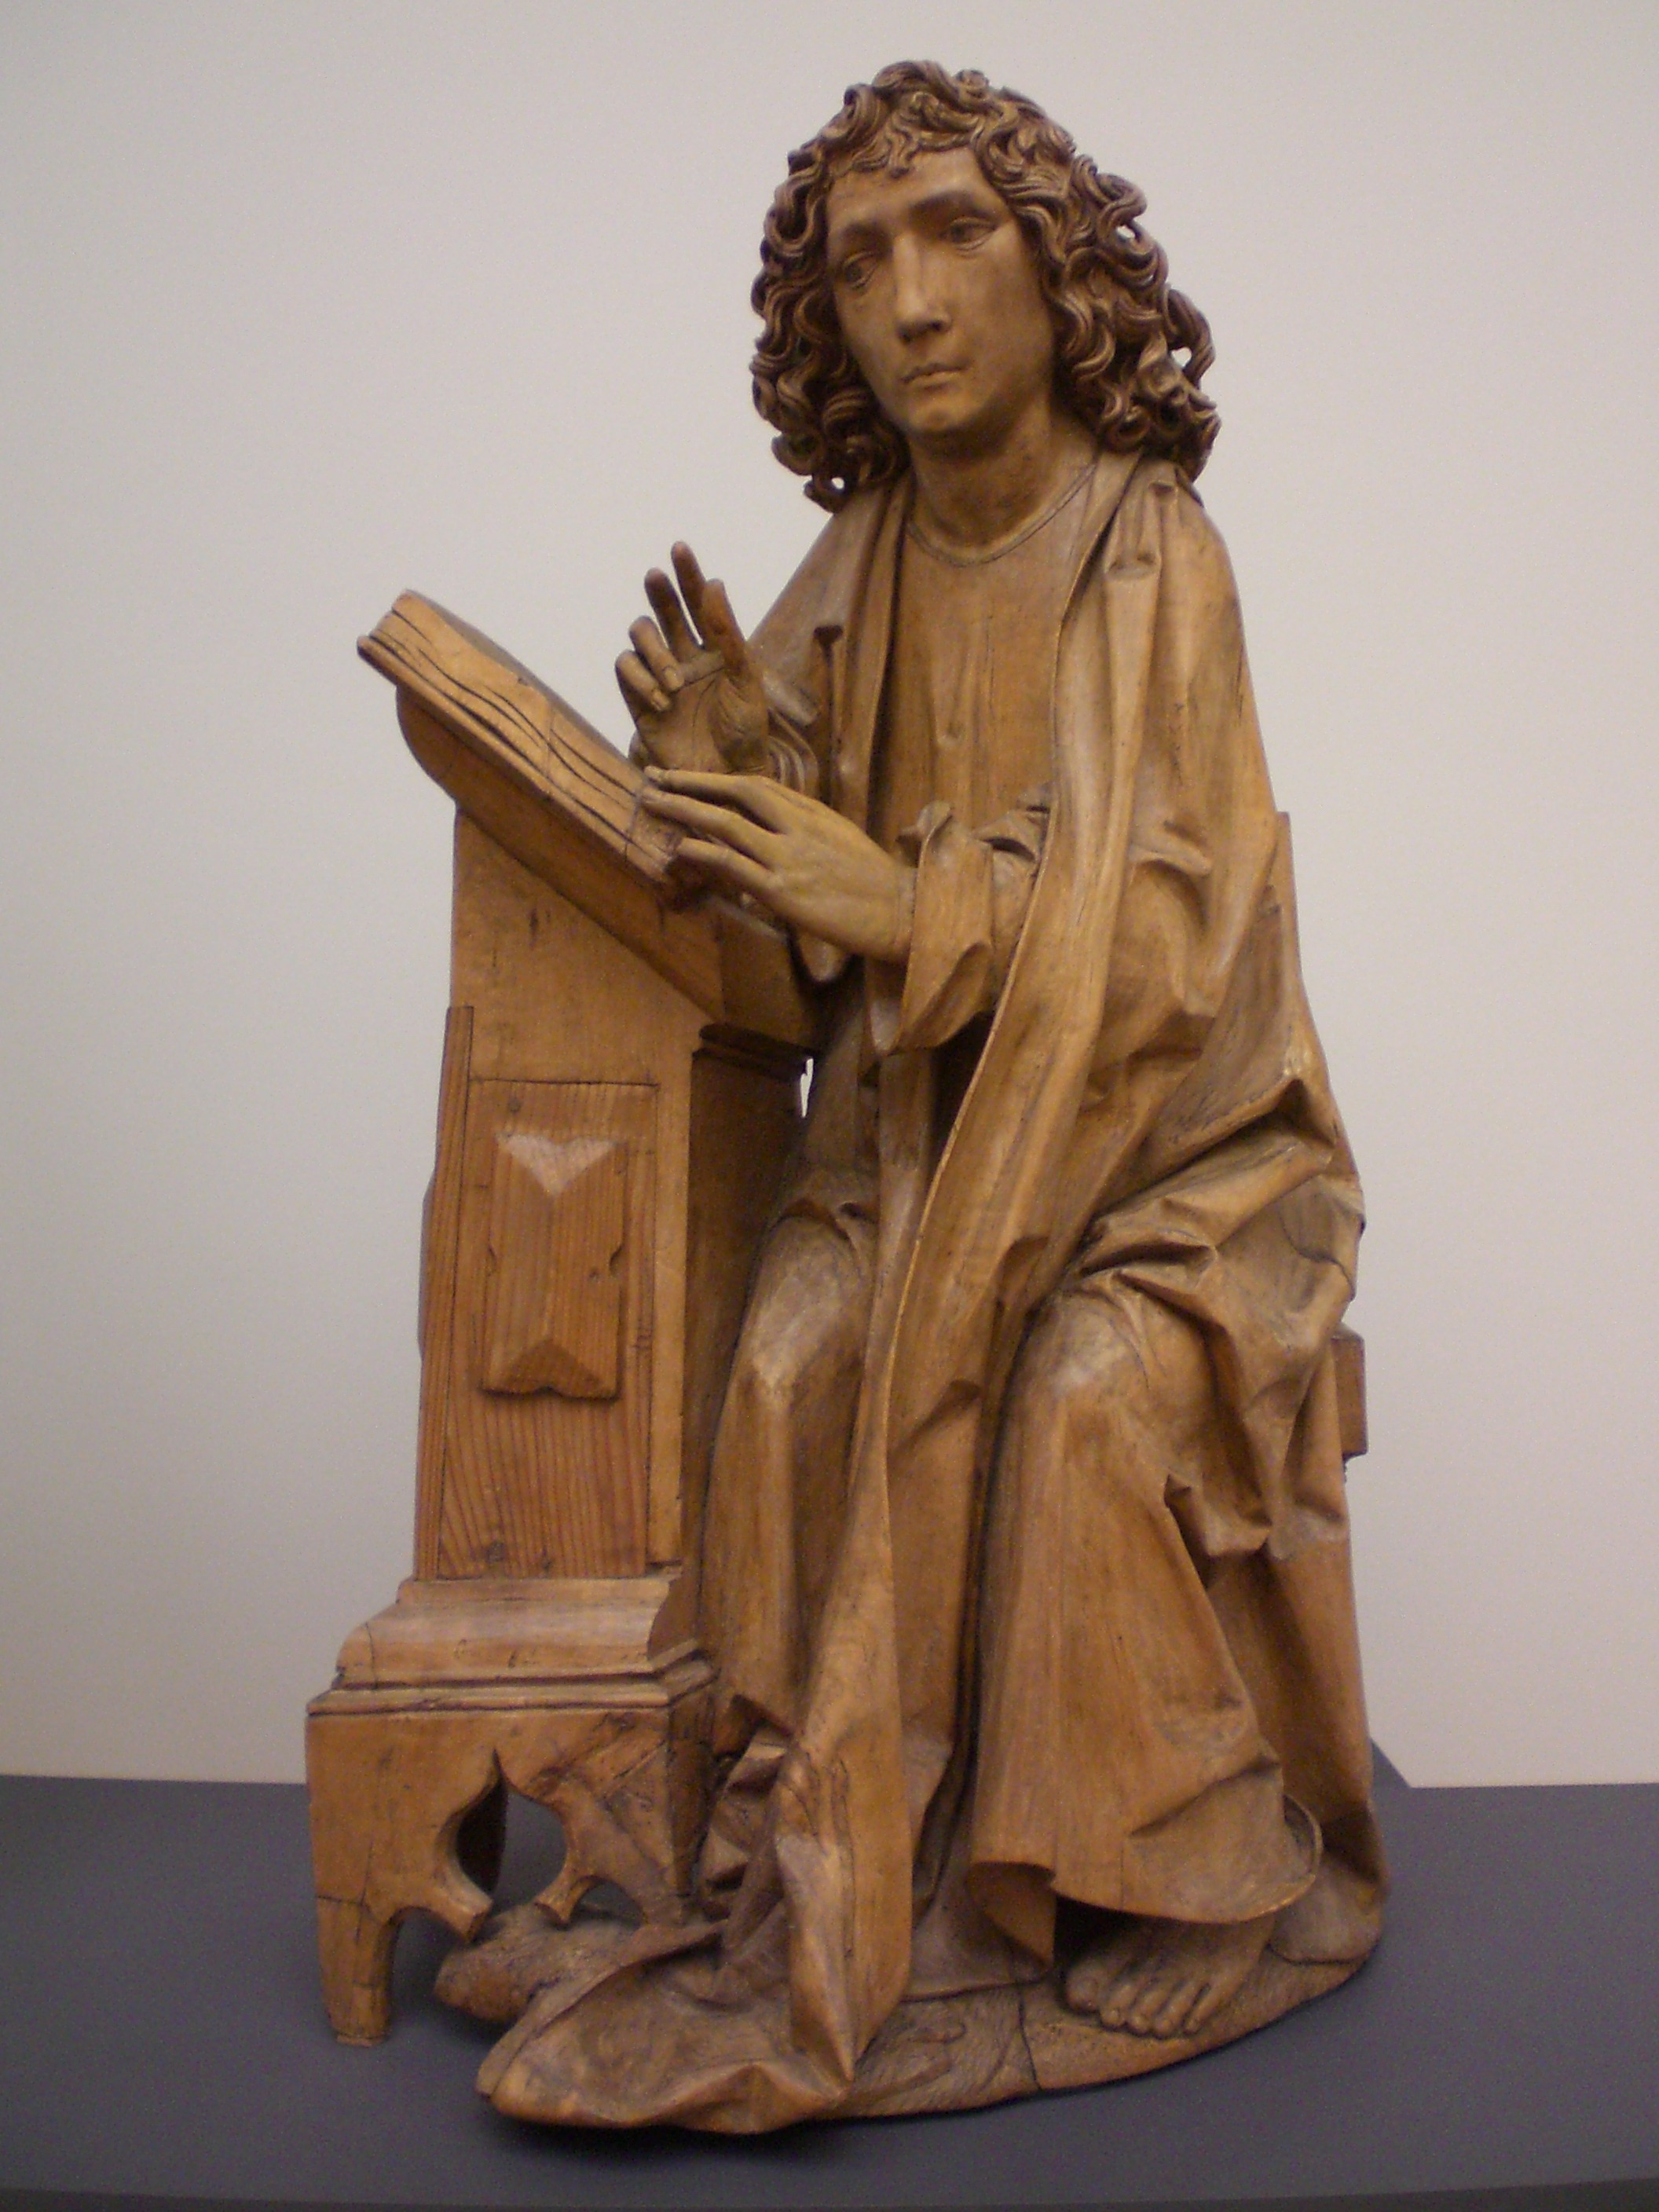
man, wood, monument, statue, sculpture, art, carving, stone carving, wood model, ancient history, classical sculpture